Paithrukam

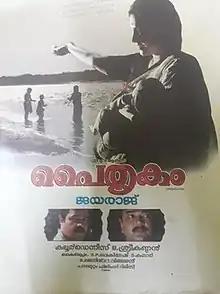

Paithrukam "(Heritage)" is a 1993 Indian Malayalam-language drama film, directed by Jayaraaj, starring Suresh Gopi, Narendra Prasad, and Jayaram. Scripted by Kaloor Dennis, this film revolves around a traditional Brahmin family and the fight between their beliefs and atheism.